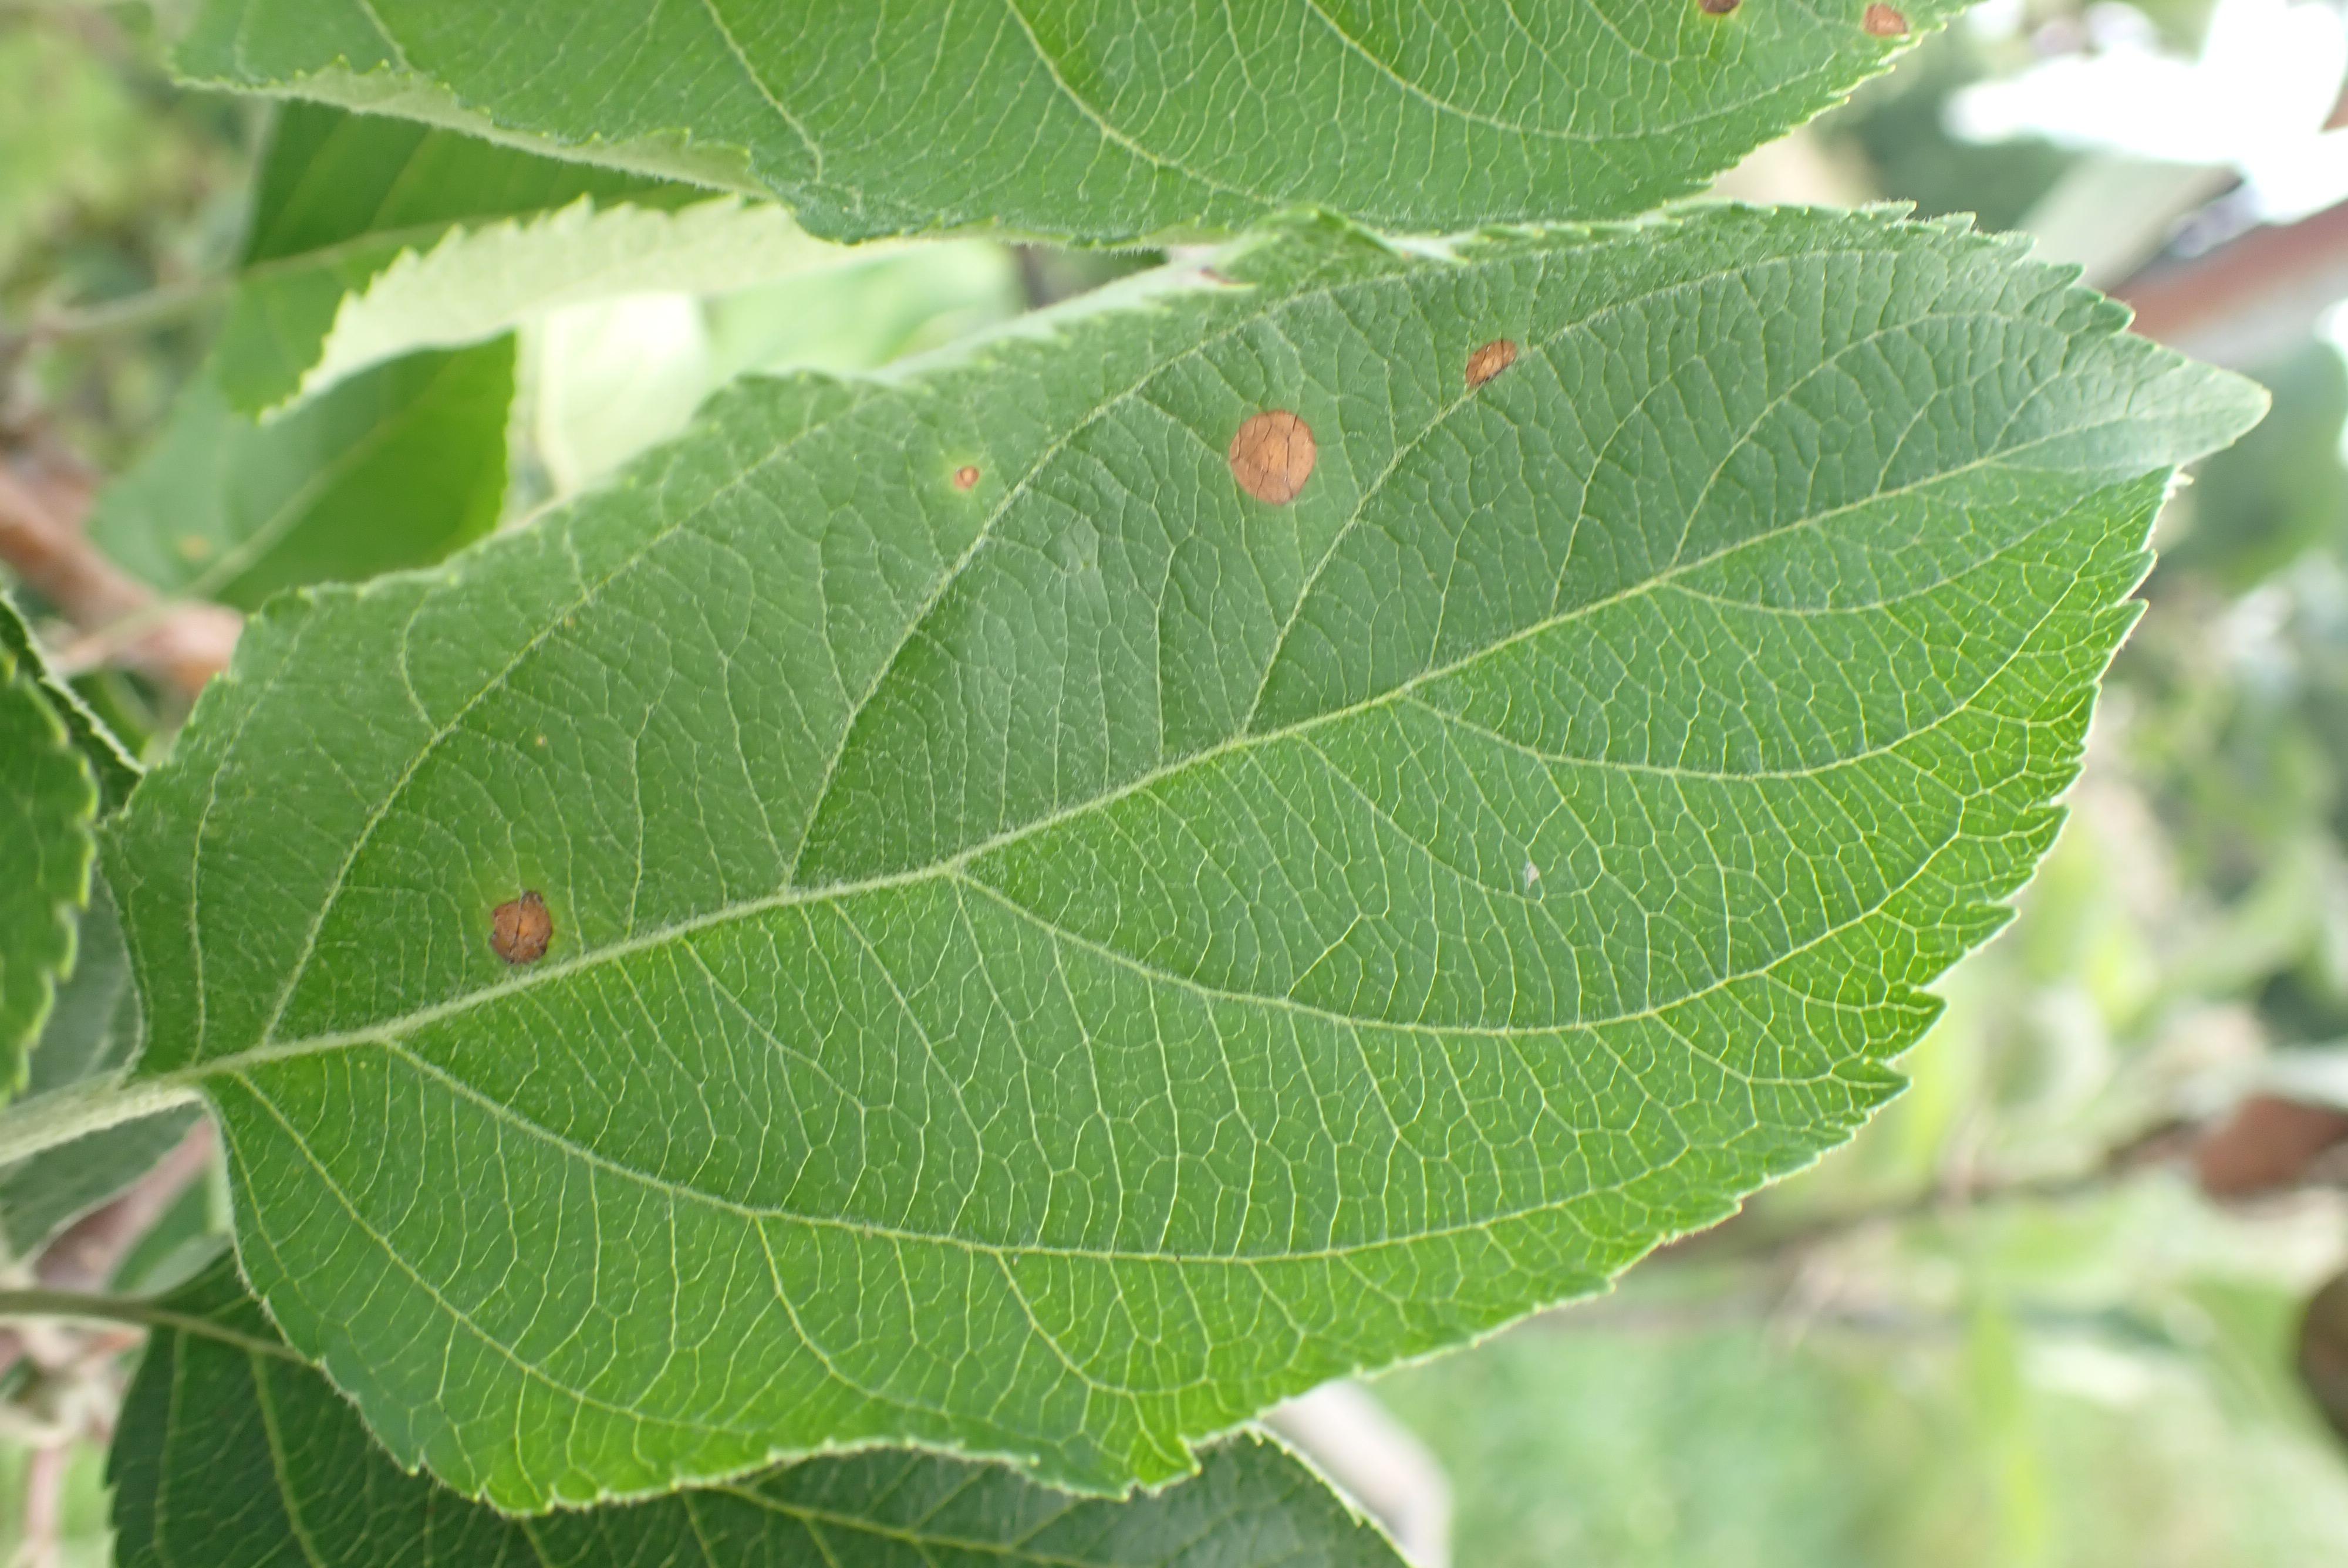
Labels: frog_eye_leaf_spot